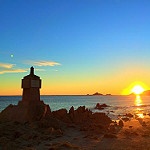
Label: sea